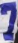
Number: 7